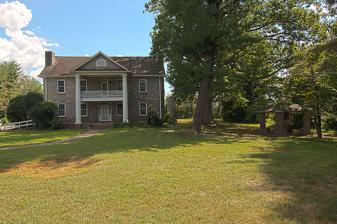
Building: Mary's Grove
Country: United States of America
Year built: 1934
Historic house in North Carolina, United States United States historic place Mary's Grove U.S. National Register of Historic Places Show map of North Carolina Show map of the United States Location 2121 Harper Ave., SW, Lenoir, North Carolina Coordinates 35°53′54″N 81°33′56″W / 35.89833°N 81.56556°W / 35.89833; -81.56556 Area 2.2 acres (0.89 ha) Built 1932 ( 1932 ) Built by Lyons, Leslie McDonald; et.al. Architectural style Colonial Revival NRHP reference No. 01000418 Added to NRHP April 25, 2050 Mary's Grove , also known as the Rabb House, is a historic home located at Lenoir , Caldwell County, North Carolina .  It was built between 1932 and 1934, and is a two-story, Colonial Revival -style stone house.  Also on the property are the contributing stone well-house, silo, and dairy.  The buildings were constructed by master stonemasons Leslie (1900-1957), Clarence (1903–1981), and Earl Lyons (1912-1984). The house was listed on the National Register of Historic Places in 2001. References